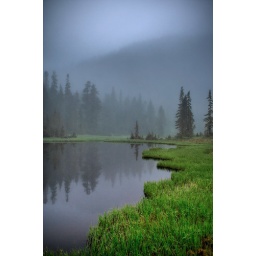
trees in mist on lake